The Great Debasement

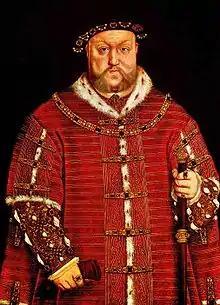
Henry VIII in 1542

The Great Debasement (1544–1551) was a currency debasement policy introduced in 1544 England under the order of Henry VIII which saw the amount of precious metal in gold and silver coins reduced and in some cases replaced entirely with cheaper base metals such as copper. Overspending by Henry VIII to pay for his lavish lifestyle and to fund foreign wars with France and Scotland are cited as reasons for the policy's introduction. The main aim of the policy was to increase revenue for the Crown at the cost of taxpayers through savings in currency production with less bullion being required to mint new coins. During debasement gold standards dropped from the previous standard of 23 karat to as low as 20 karat while silver was reduced from 92.5% sterling silver to just 25%. Revoked in 1551 by Edward VI, the policy's economic effects continued for many years until 1560 when all debased currency was removed from circulation.